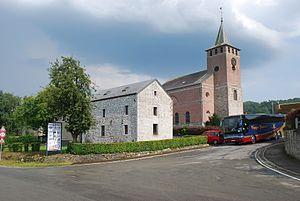
Vue de l'église Saint-Martin de Xhoris.
Xhoris [ɔʀis] est une section de la commune belge de Ferrières, située en Région wallonne dans la province de Liège.